2018 British Columbia Liberal Party leadership election

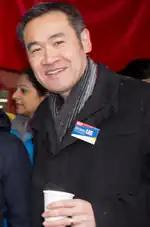
Michael Lee

Michael Lee is the MLA for Vancouver-Langara (since 2017). He is a lawyer by profession, a former partner at Lawson Lundell LLP and was formerly a special assistant to Progressive Conservative Prime Minister Kim Campbell.